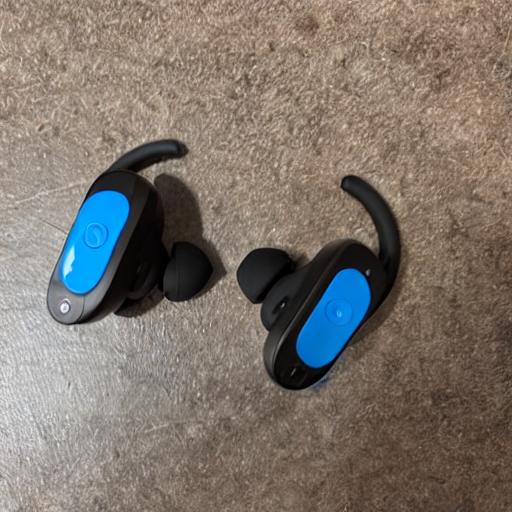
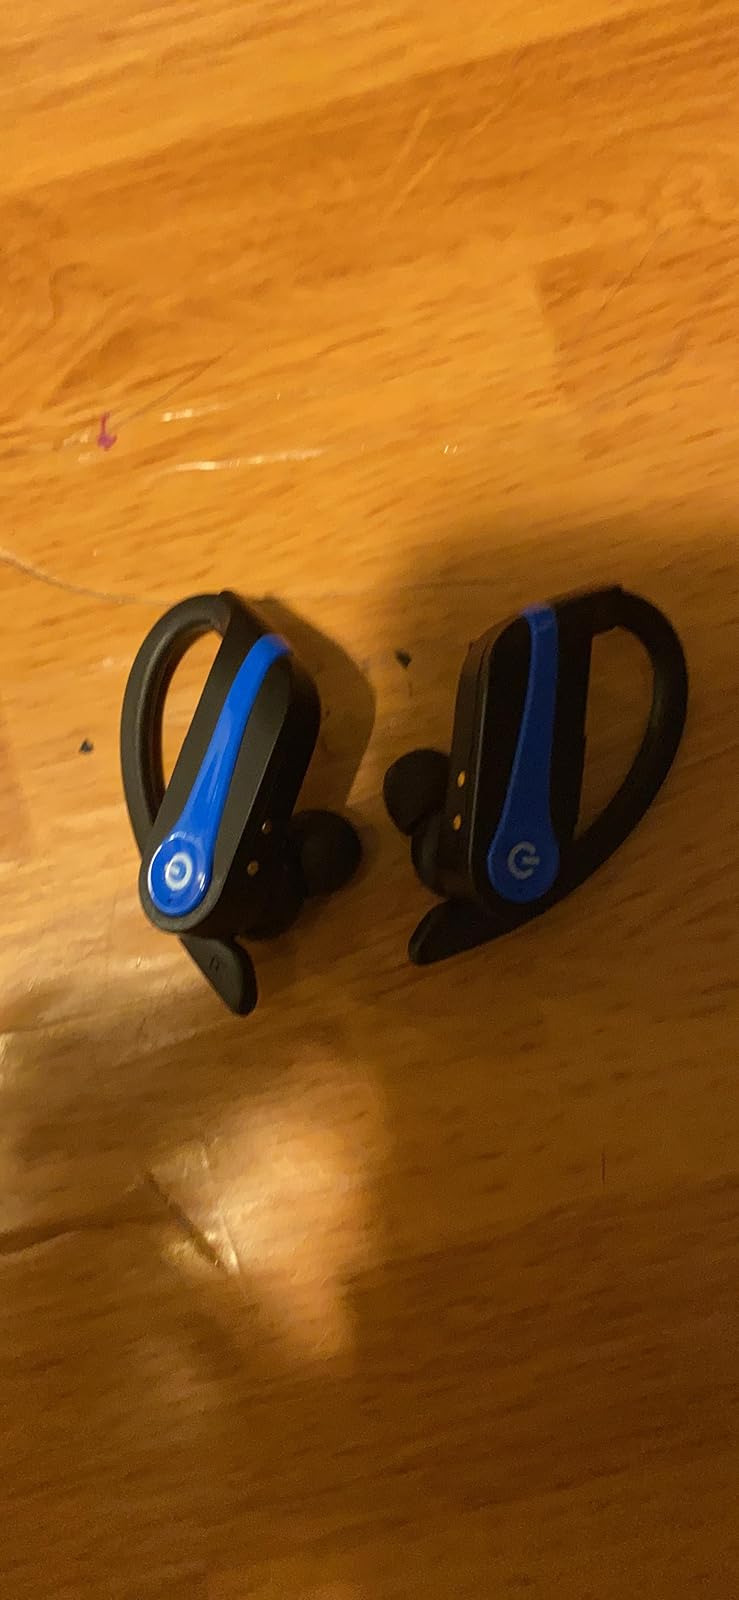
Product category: earbuds
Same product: no